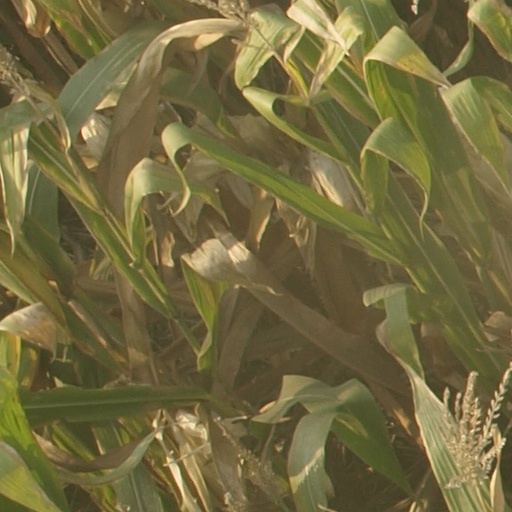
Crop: maize; corn